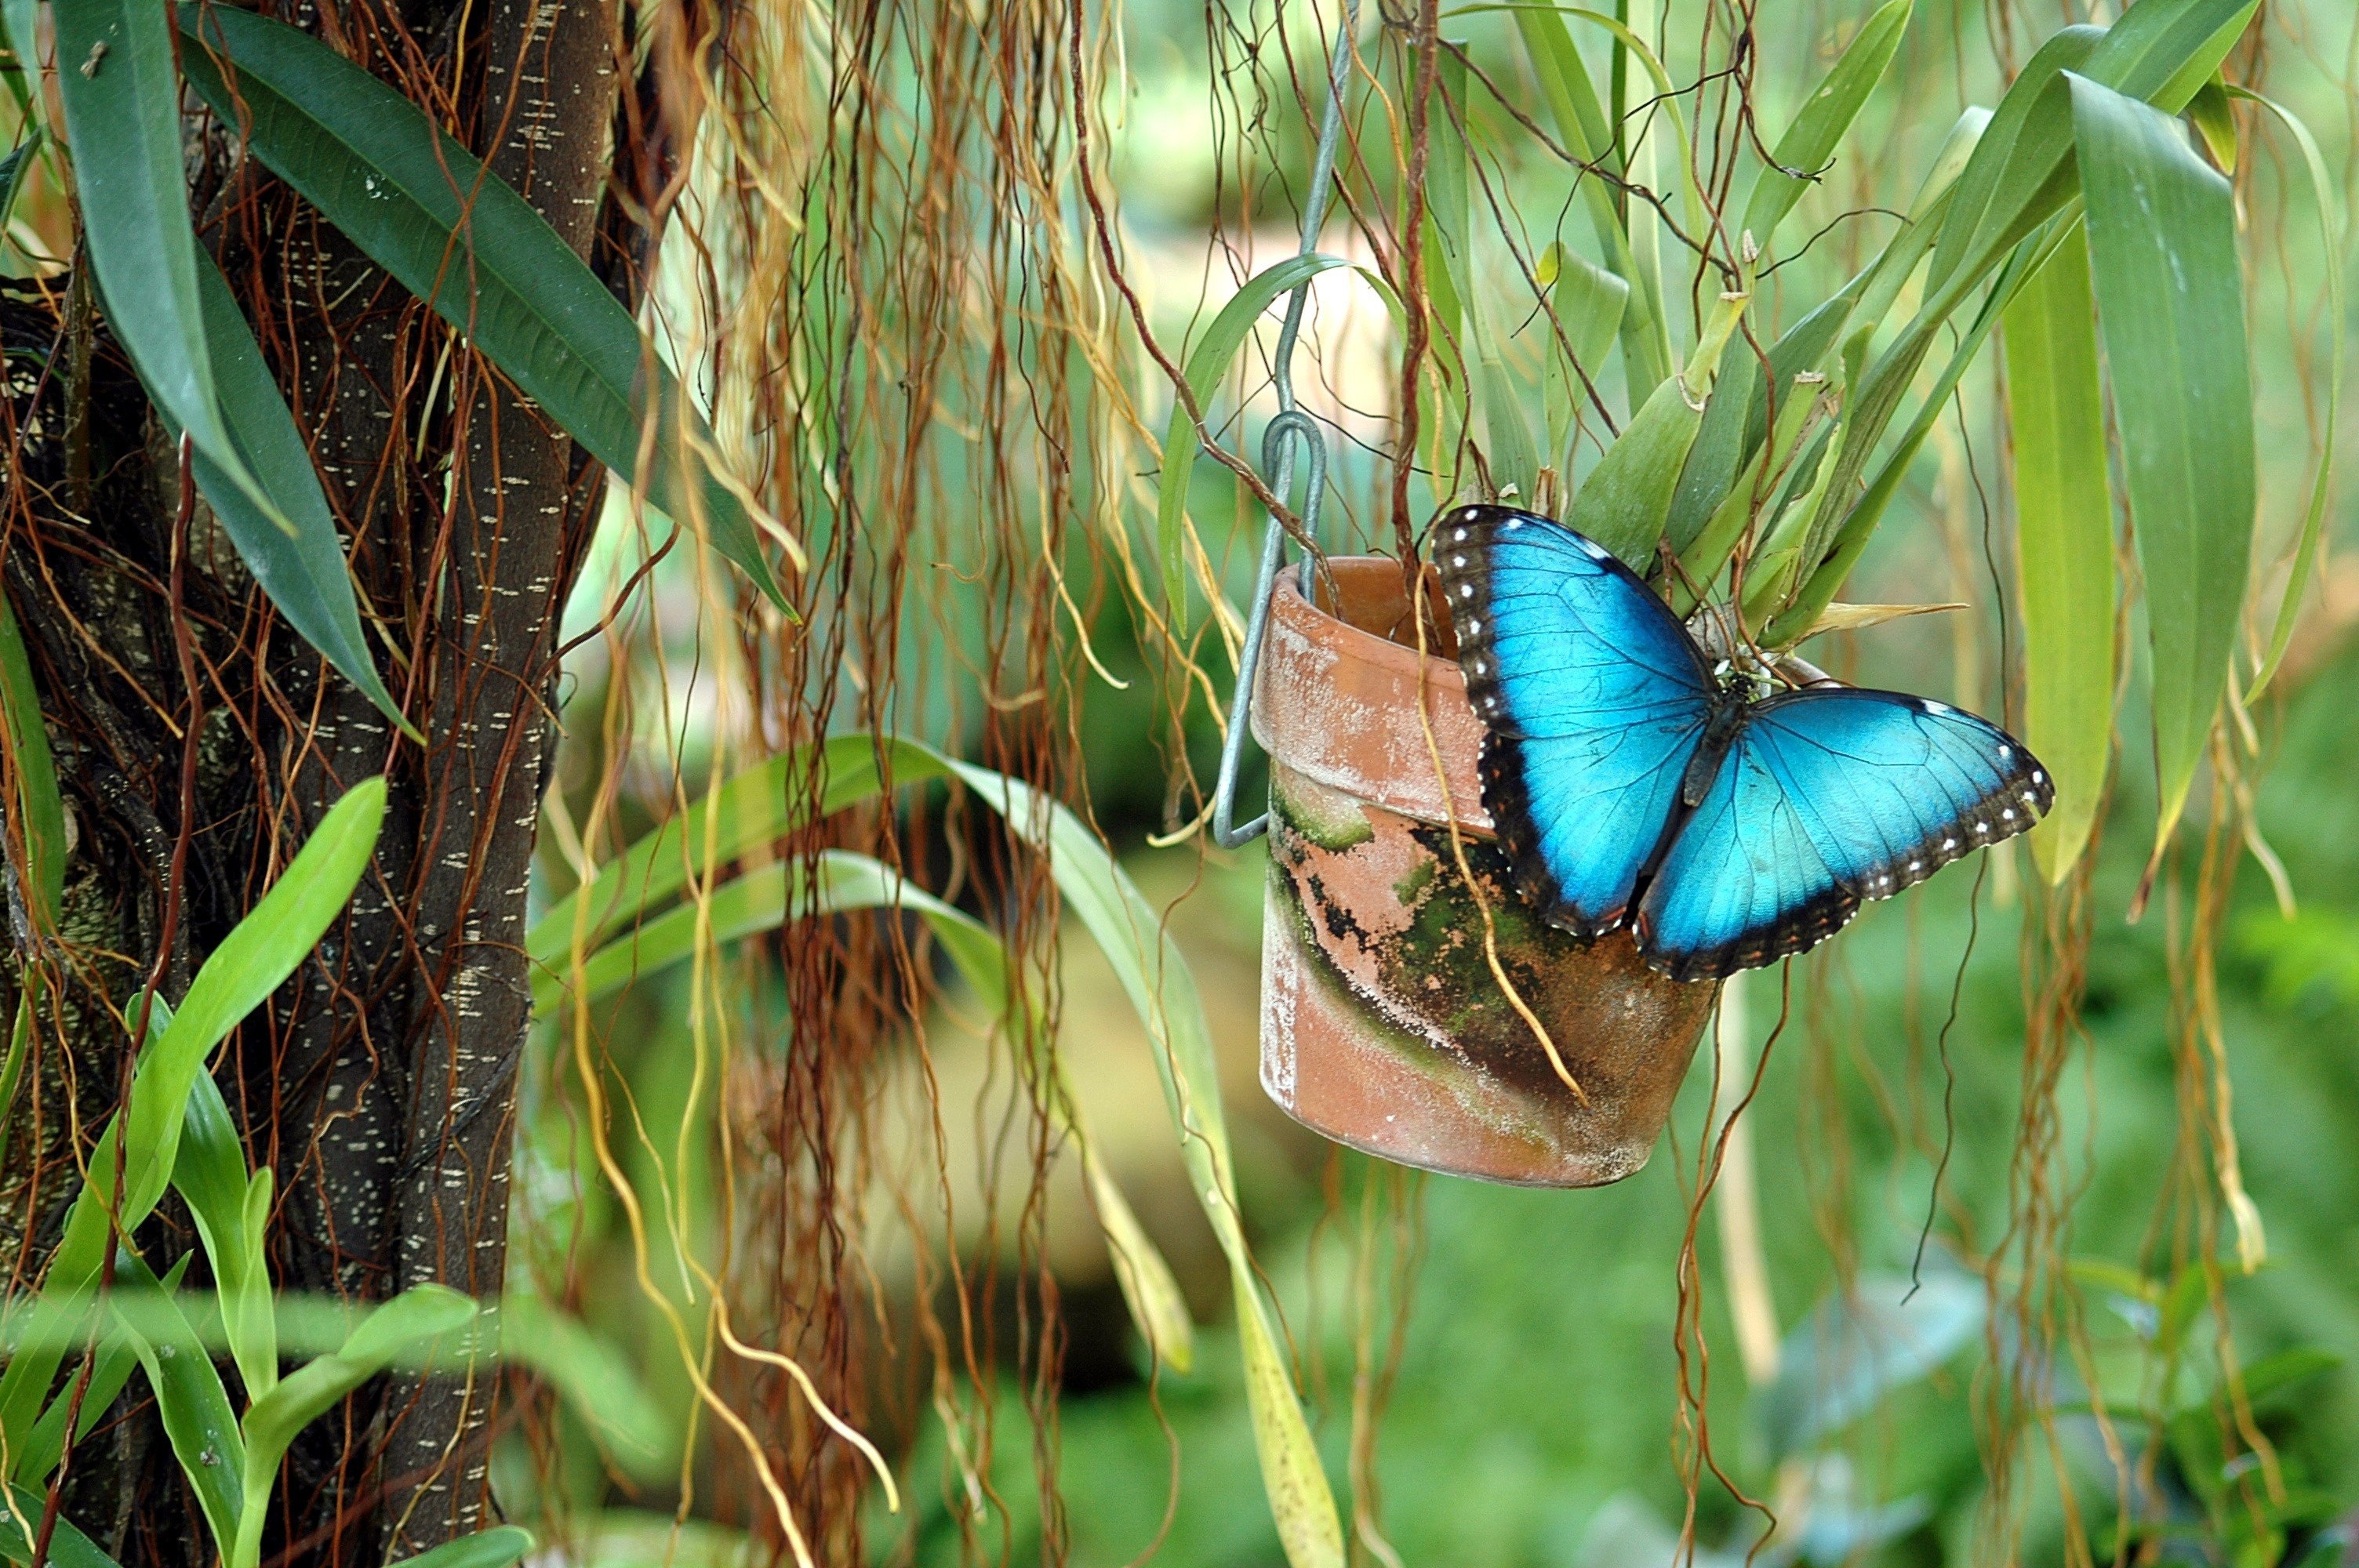
nature, grass, bird, plant, prairie, leaf, flower, fly, wildlife, green, jungle, tropical, insect, macro, natural, america, bug, botany, butterfly, garden, close, flora, fauna, invertebrate, wings, beauty, tropics, botanic, macro photography, achilles, fragility, blue morpho, peleides